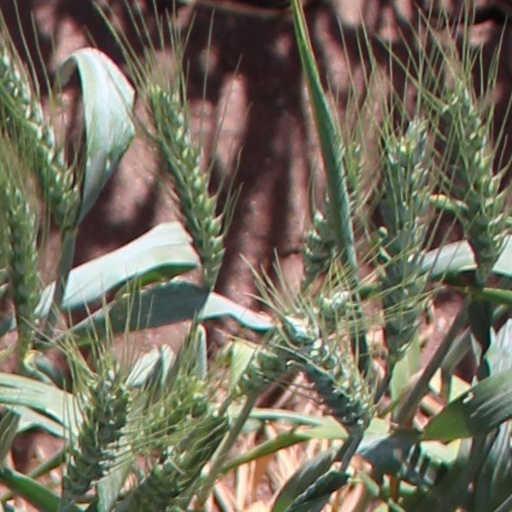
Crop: wheat